Austin Motor Company

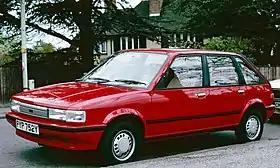
Maestro, launched in 1983

With the threat to fuel supplies resulting from the 1956 Suez Crisis, Lord asked Alec Issigonis, who had been with Morris from 1936 to 1952, to design a small car; the result was the revolutionary Mini, launched in 1959. The Austin version was initially called the Austin Seven, but Morris' Mini Minor name caught the public imagination and the Morris version outsold its Austin twin, so the Austin's name was changed to Mini to follow suit. In 1970, British Leyland dropped the separate Austin and Morris branding of the Mini, and it was subsequently simply "Mini", under the Austin Morris division of BLMC.